Banat Village Museum

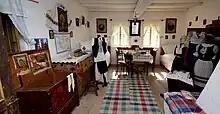
Folk costumes and interior fabrics on display

The core of the museum is the Village Civic Center, consisting of a town hall, a school, a "national house" and an inn, the central piece being the wooden church. Built in 1746 in Remetea-Luncă, it was donated in 1807 to churchgoers in the neighboring village of Topla, where it was moved on rollers pulled by 24 pairs of oxen. From there it was brought to the museum in 1987.